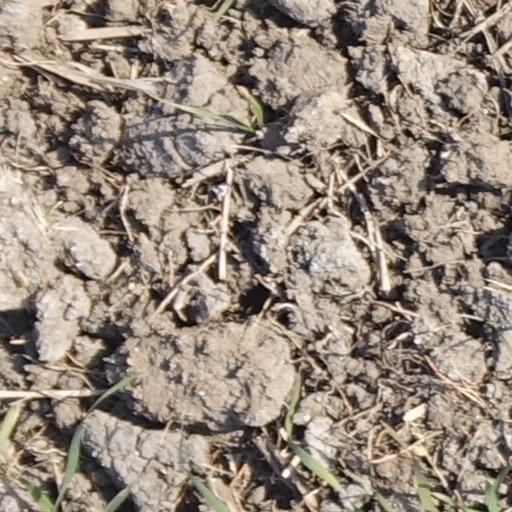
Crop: wheat